The Shoe Bird

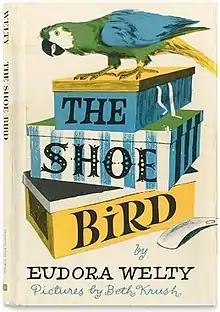
First edition (publ. Harcourt Brace) Cover art by Beth Krush

The Shoe Bird is a 1964 children's novel by Southern writer Eudora Welty. The novel tells the story of a parrot in a shoe store, as he talks to other birds about shoes. Welty, who had never written any children's literature before, wrote it to satisfy a contractual obligation with her publisher Harcourt Brace and to pay for a new roof on her house.